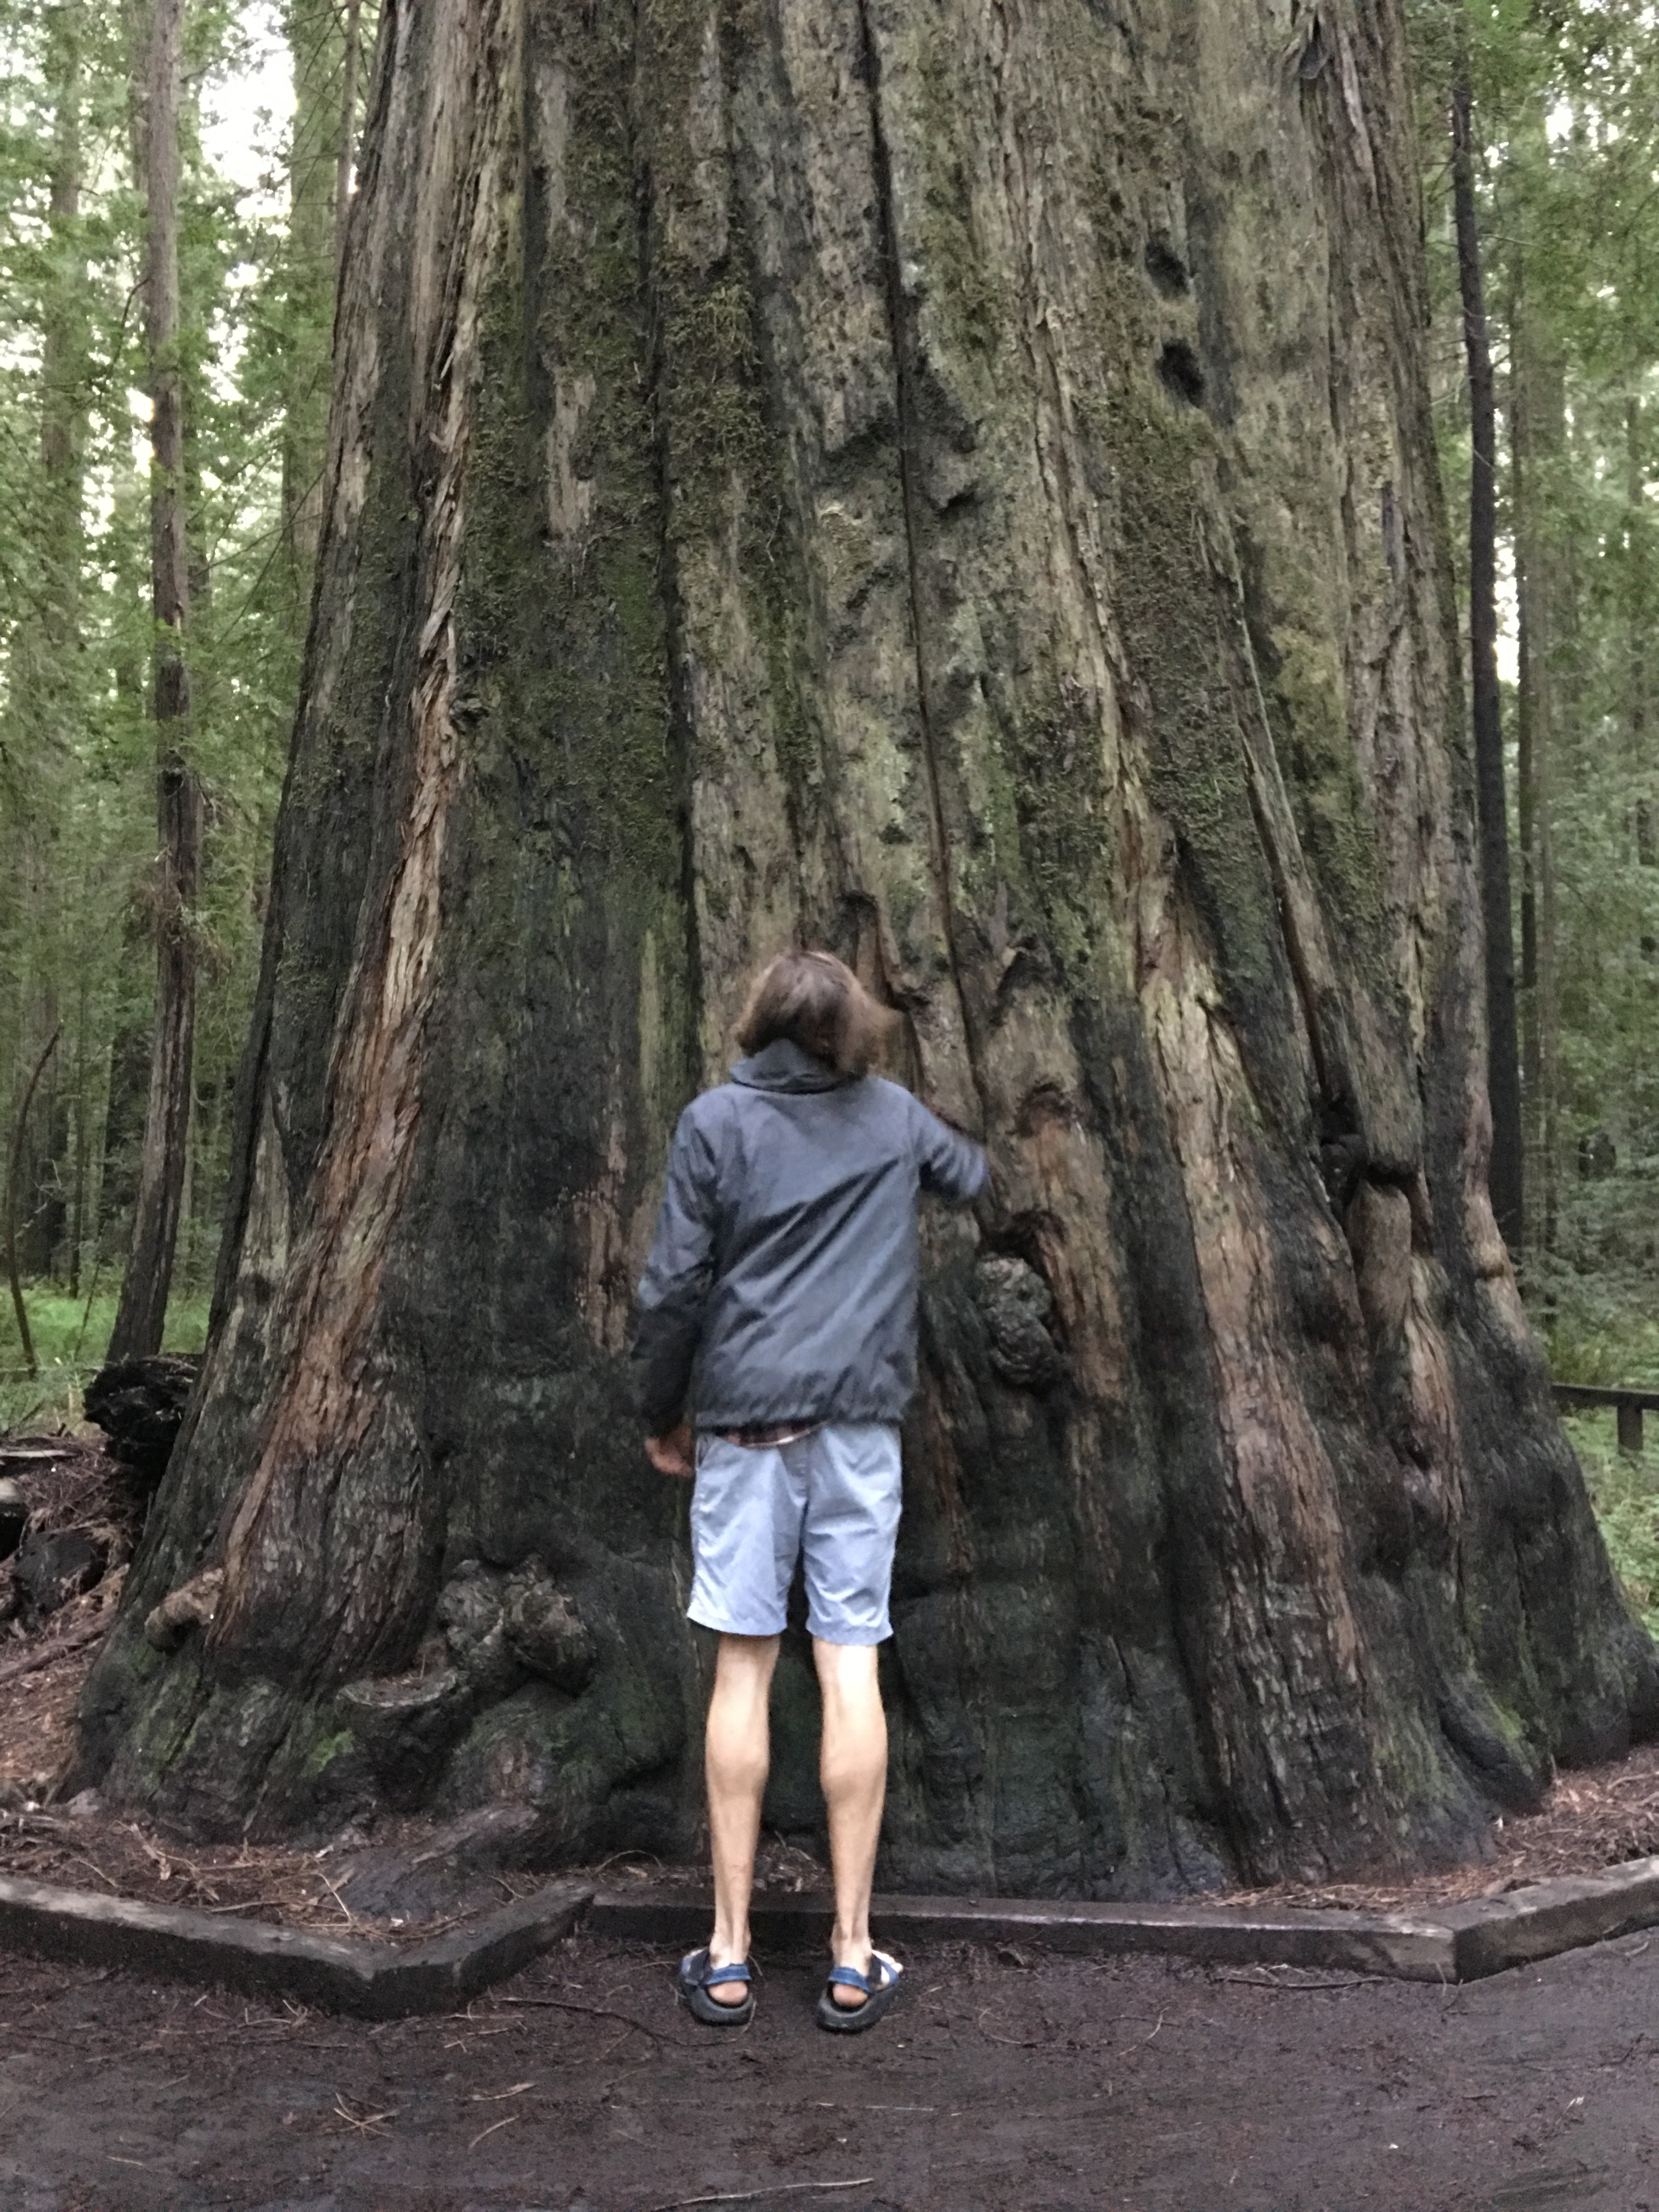
tree, forest, trail, woodland, habitat, natural environment, woody plant